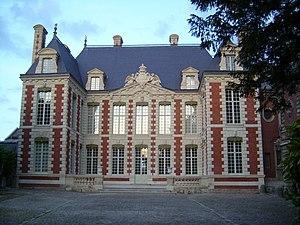
Amiens - Hôtel de Berny. This image was uploaded as part of Wiki Loves Monuments 2011. Afrikaans
Amiens est une commune française, préfecture du département de la Somme en région Hauts-de-France.
Ce tableau présente la liste de tous les monuments historiques classés ou inscrits dans la ville de Amiens, Somme, en France.
L'Histoire d'Amiens commence au Paléolithique selon les vestiges archéologiques mis au jour depuis le XIXᵉ siècle qui démontrent que, le site de double confluence où s'est construit Amiens était occupé par l'homme, il y a 500 000 ans. Mais c'est Jules César qui nomma pour la première fois le lieu dans La Guerre des Gaules. Au Iᵉʳ siècle, les Romains fondèrent la ville de Samarobriva qui devint Amiens au IVᵉ siècle. La ville se développa au Moyen Âge et à l'époque moderne grâce à son activité textile. L'arrivée du chemin de fer au XIXᵉ siècle raffermit sa position de ville du textile. La Seconde Guerre mondiale devait la mutiler sévèrement. La reconstruction des années 1950 permit un accroissement et une diversification de ses activités.
Le Musée d'art local et d'histoire régionale est un des musée de la ville d'Amiens consacré à l'histoire et à l'art de la Picardie. Ce musée est actuellement fermé pour travaux.